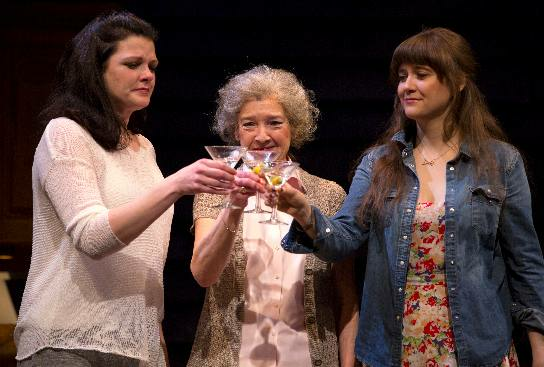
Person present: Yes